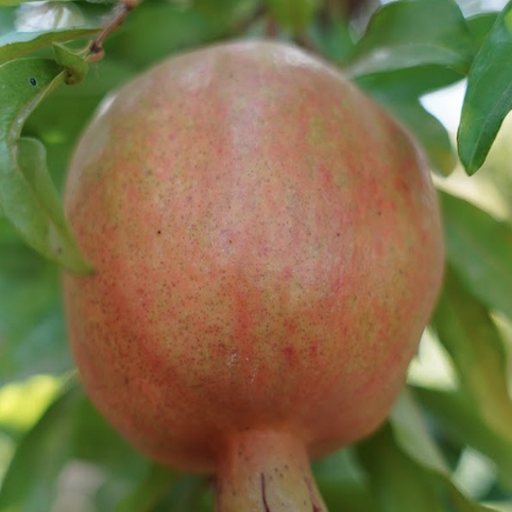
Label: Healthy